The Skin I'm In

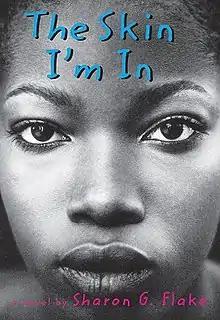

The Skin I'm In is a realistic fiction novel written by Sharon G. Flake. It was published by Hyperion Books on January 3, 2000. It tells the story of seventh-grader Maleeka Madison who has low self-esteem because of her dark brown skin color. The novel's themes include self-love, self-esteem, the power of friendship, bullying and body image. The anniversary edition was released in October 2018. In 2021, Sharon Flake published a sister novel, "The Life I'm In", following the character Charlese Jones.